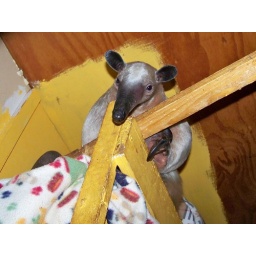
I guess this feels like sleeping in the tree tops